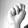
ASL letter: N